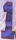
Number: 1